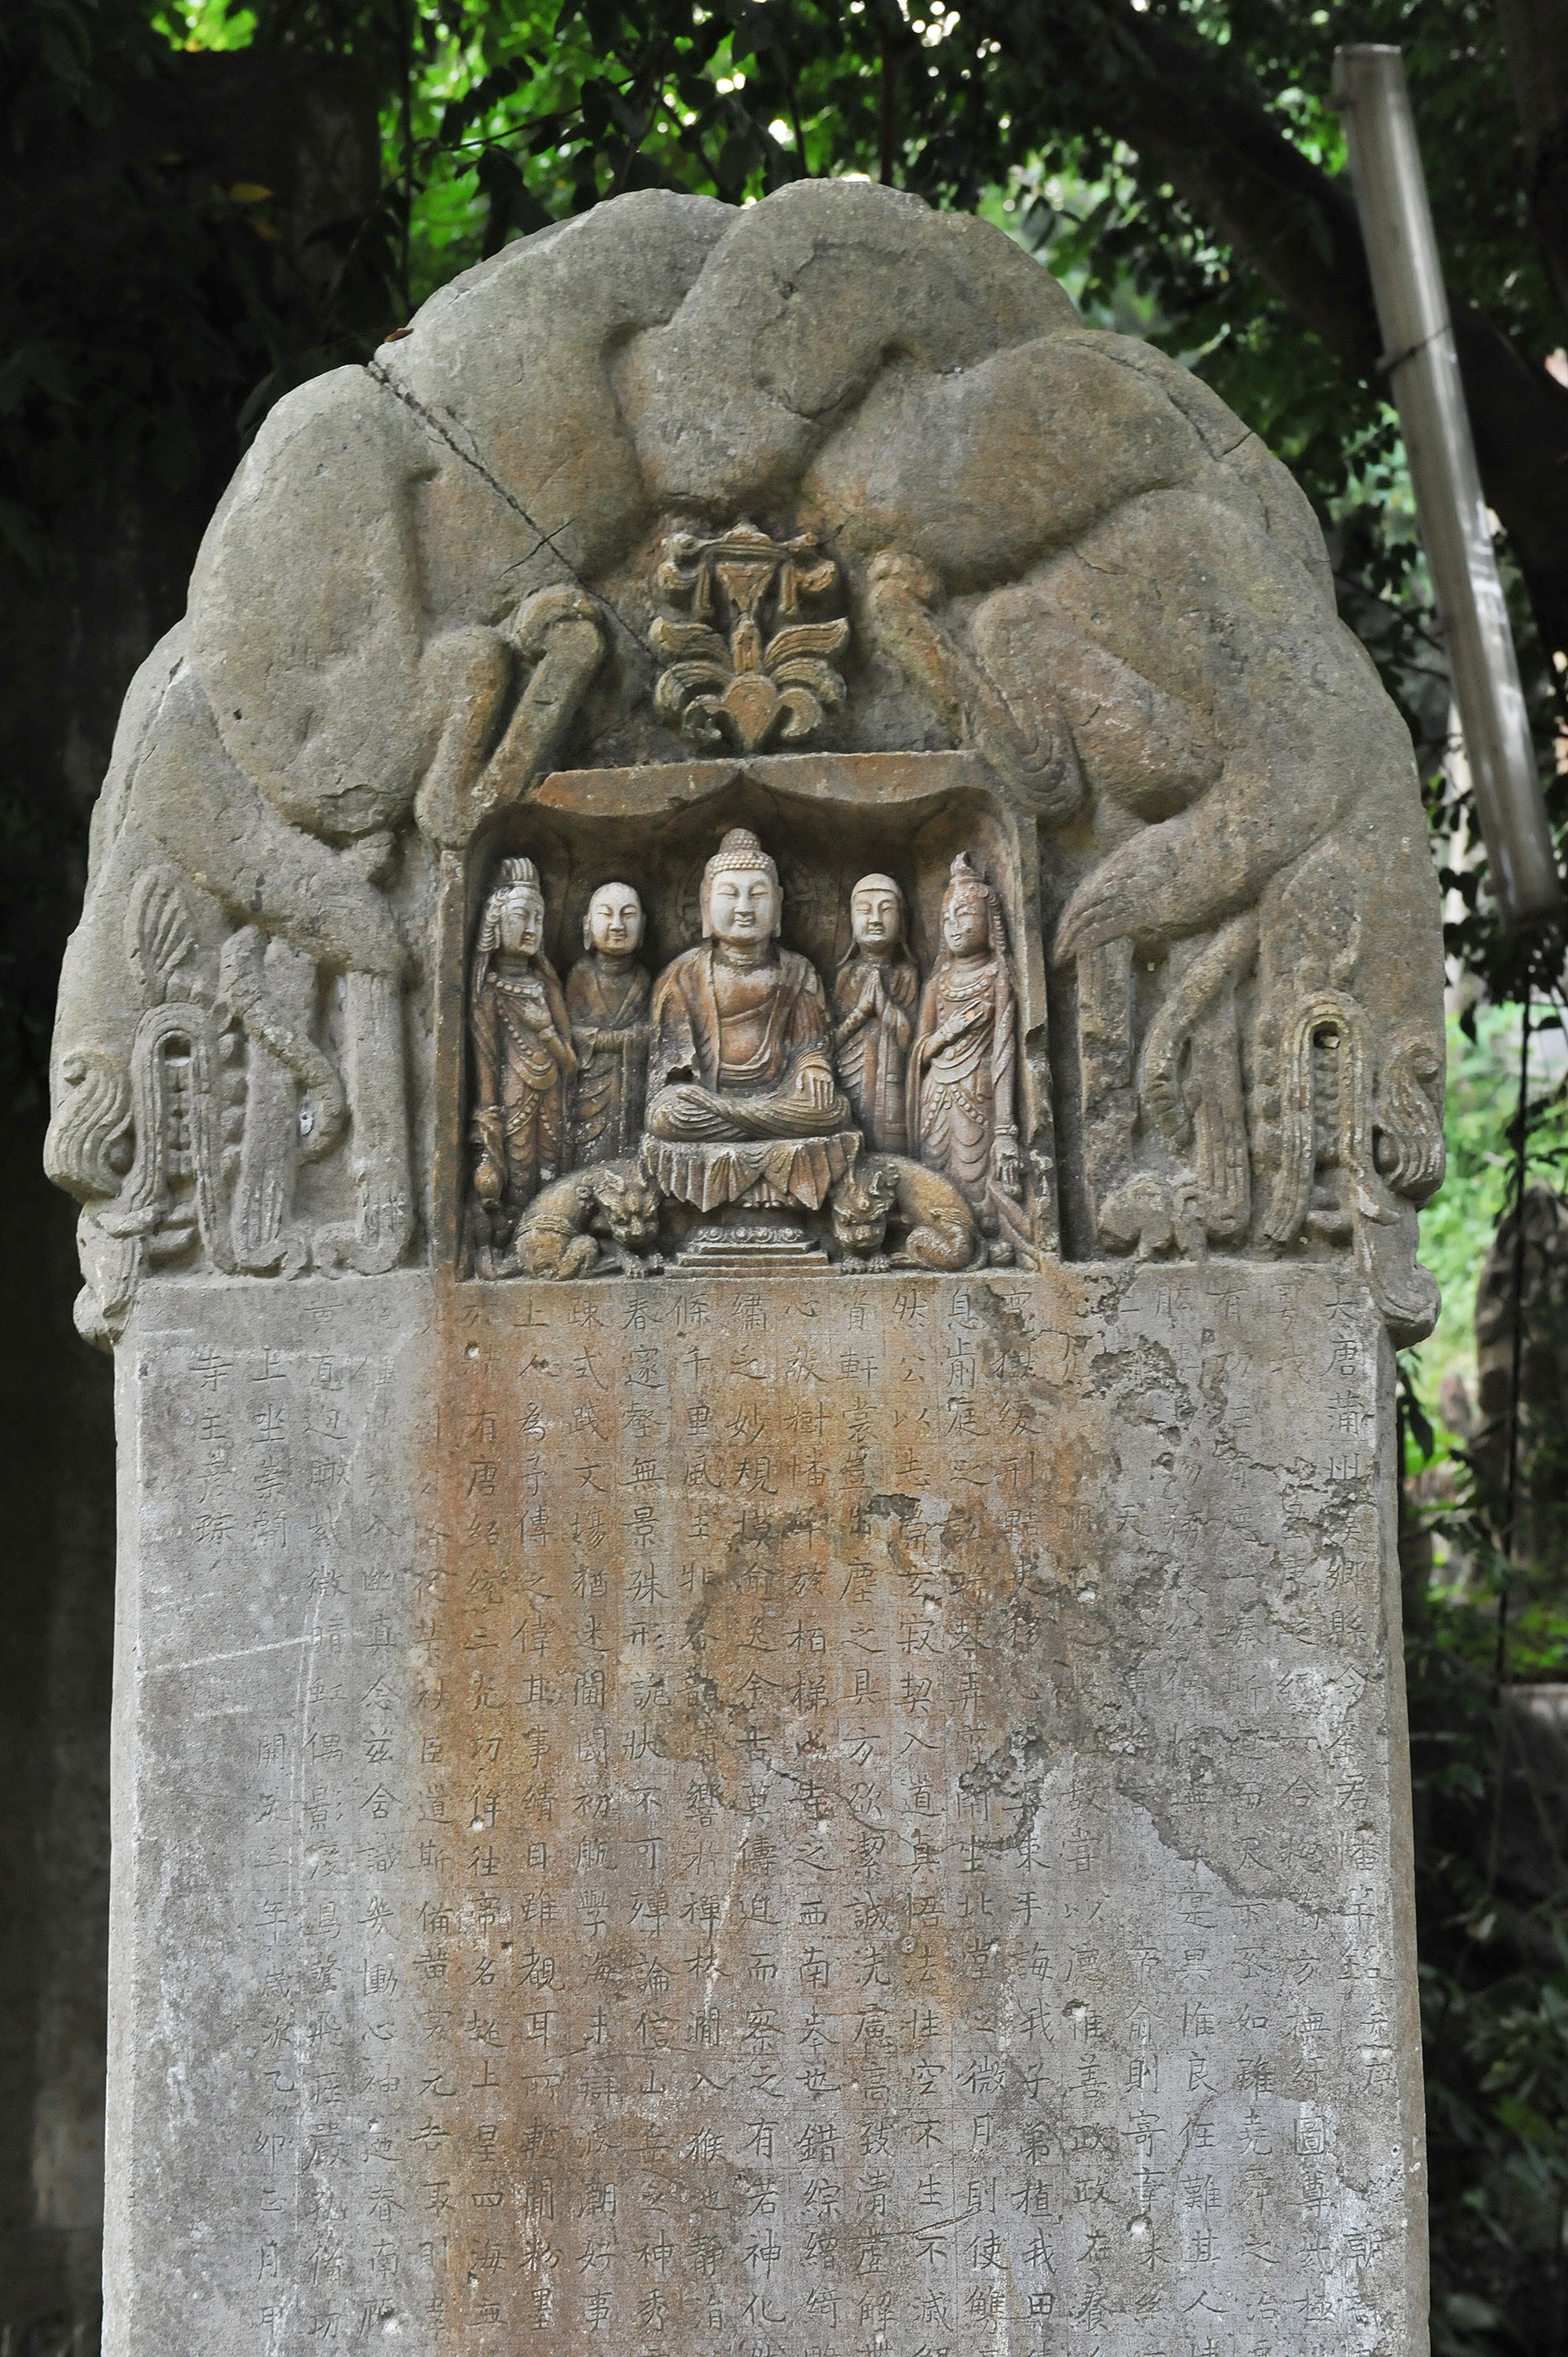
rock, monument, statue, asia, cemetery, grave, sculpture, memorial, temple, headstone, shrine, history, carving, stele, archaeological site, stone carving, ancient history, stone tablets